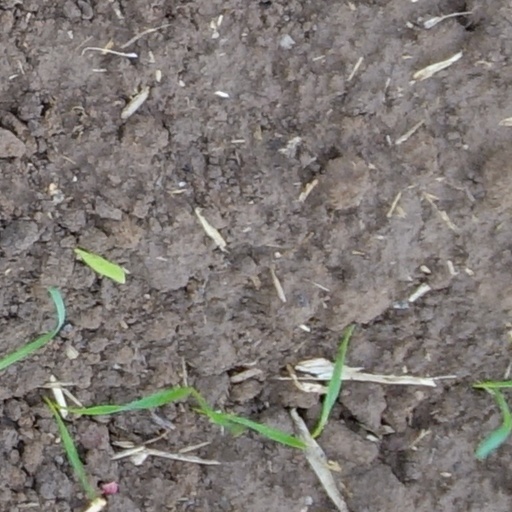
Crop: wheat